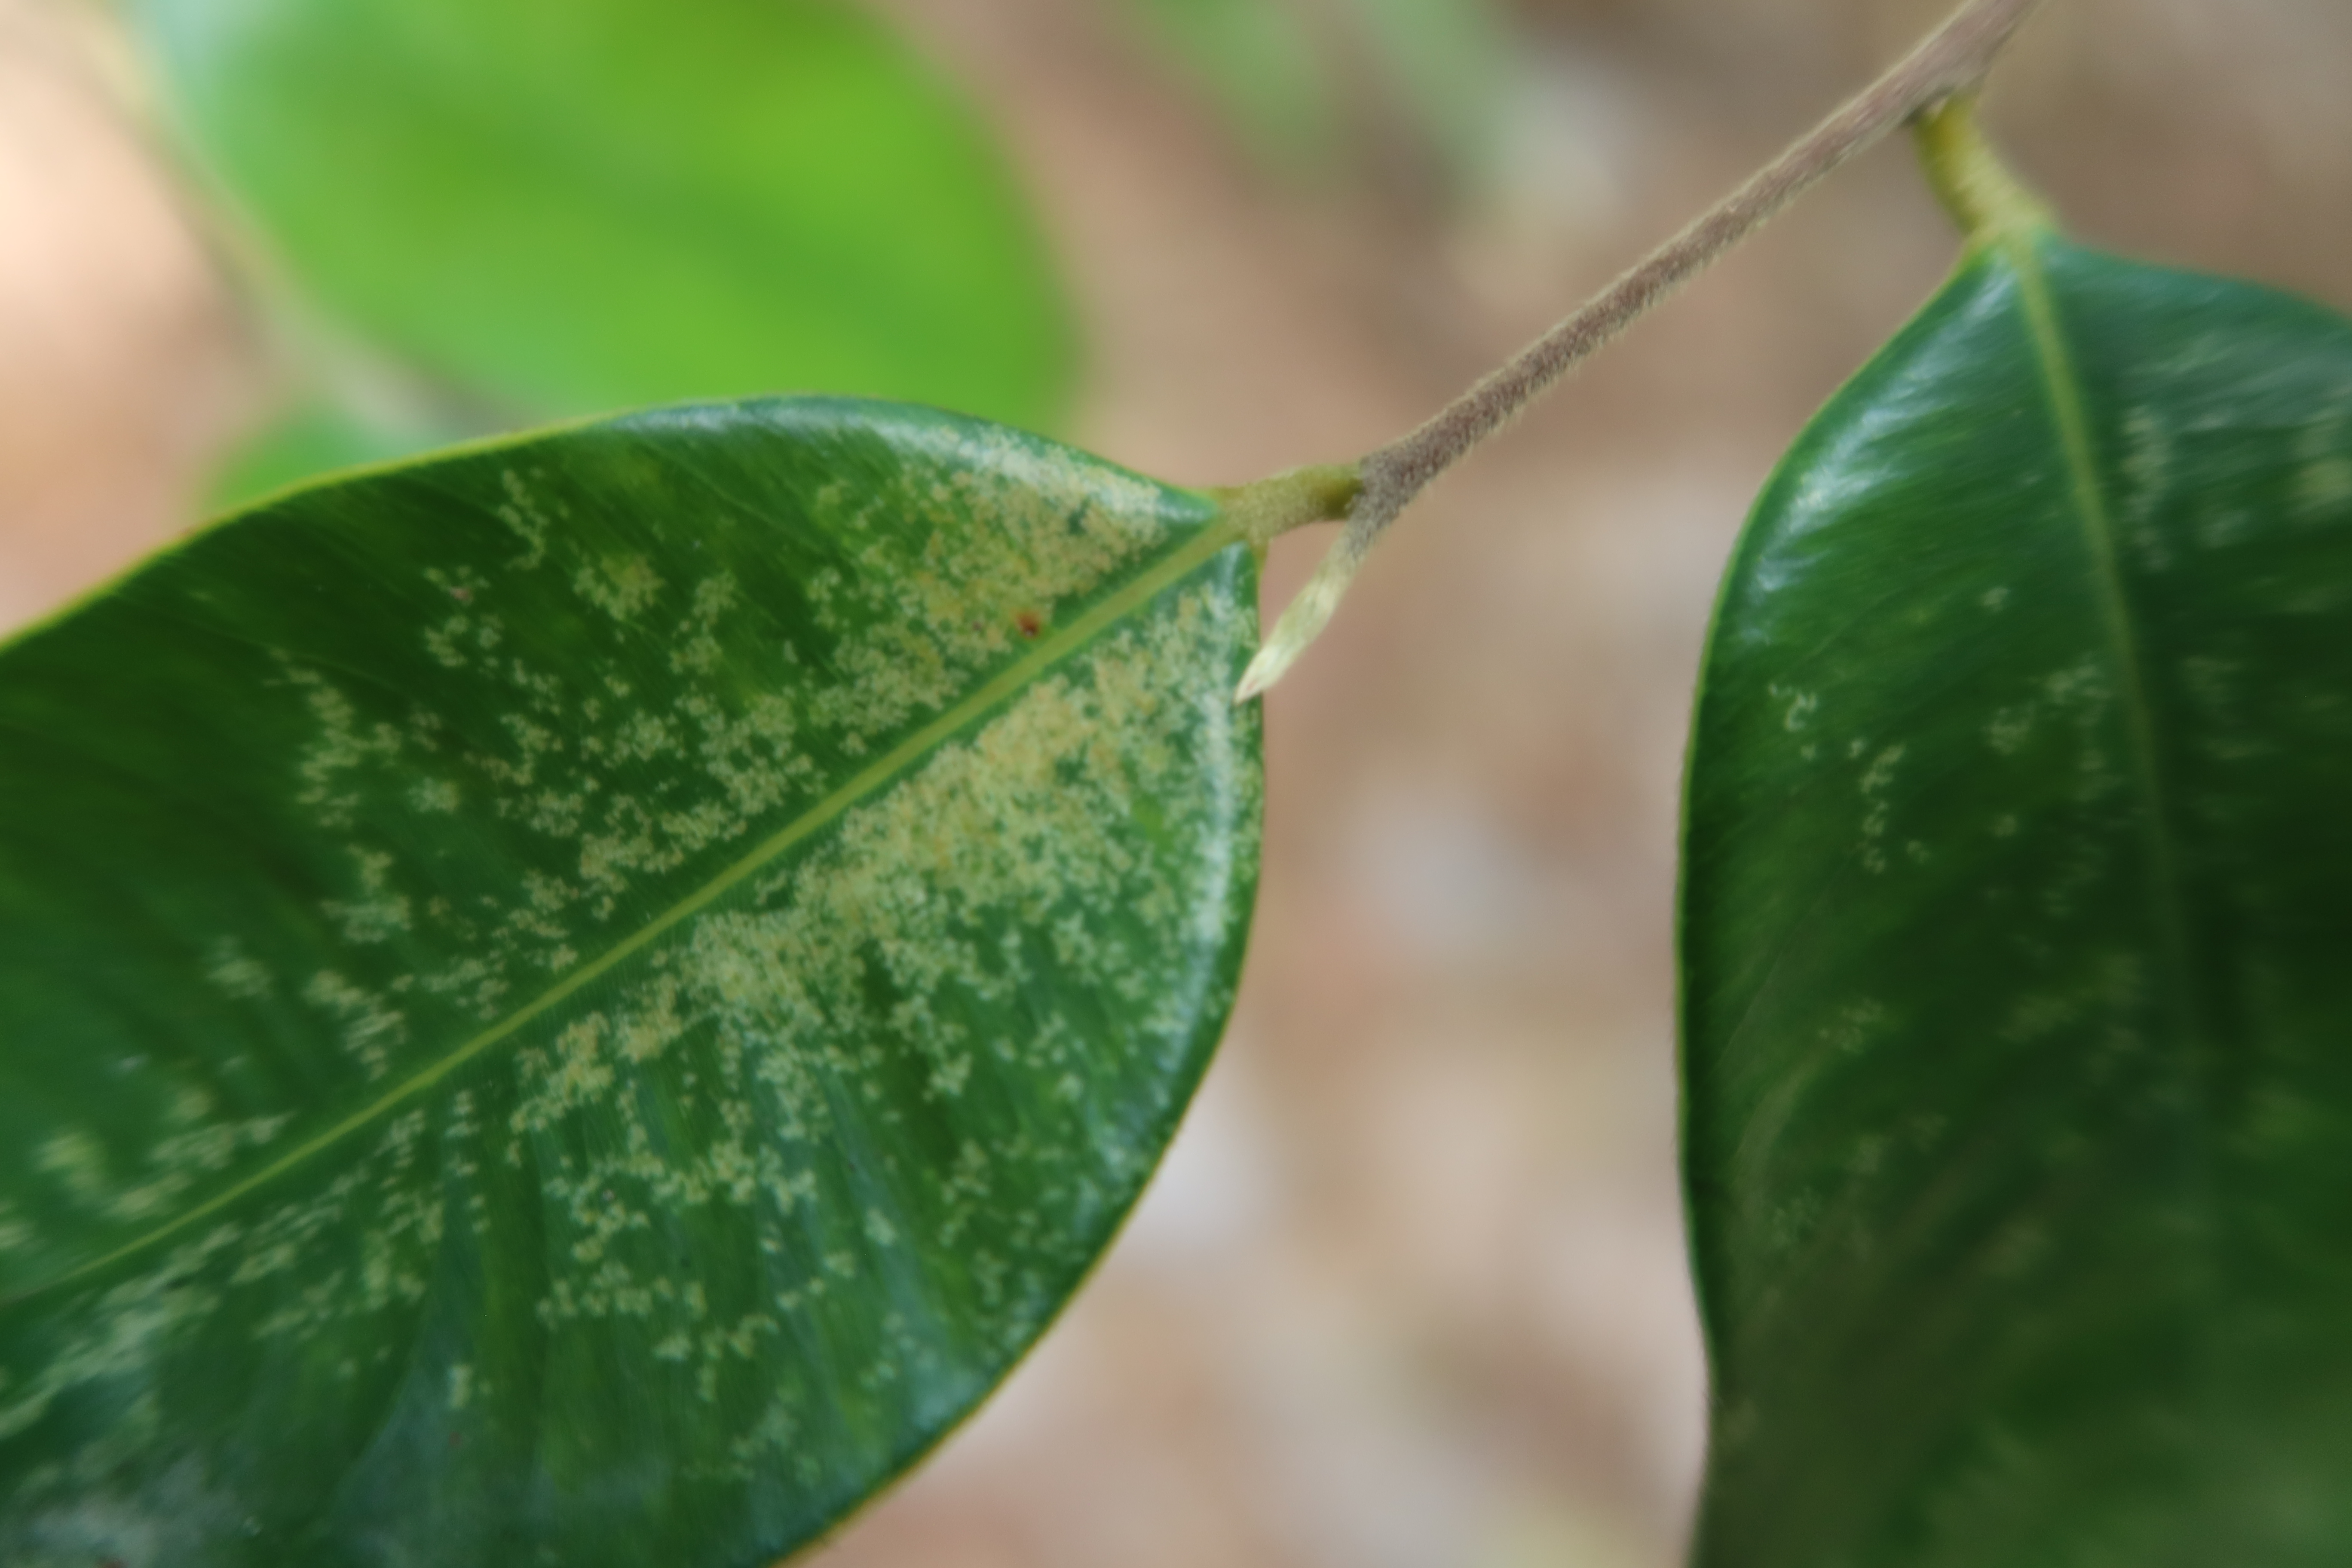
Label: Downy mildew